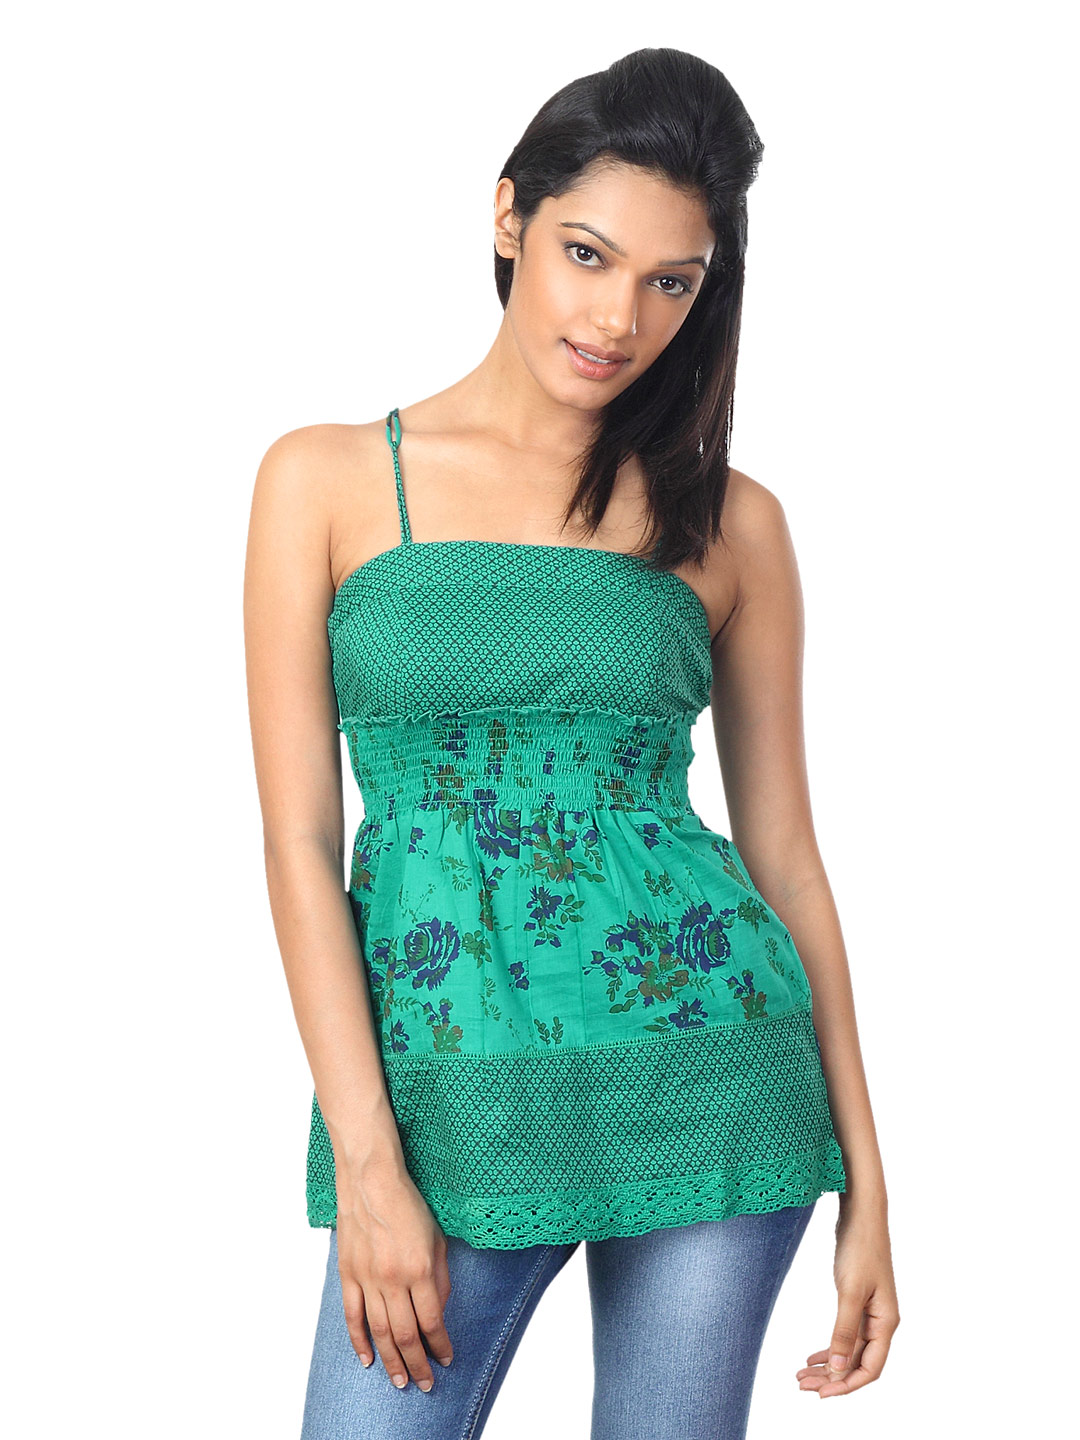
Remanika Women Printed Green Top
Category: Apparel / Topwear / Tops
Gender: Women
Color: Green
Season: Summer 2012
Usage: Casual